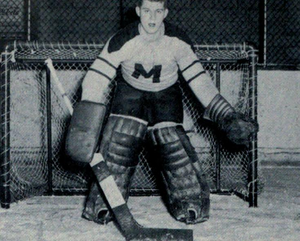
Gary Edward Smith est un joueur professionnel canadien de hockey sur glace qui évoluait au poste de gardien de but. Gary Smith est le frère du joueur de la LNH, Brian Smith.